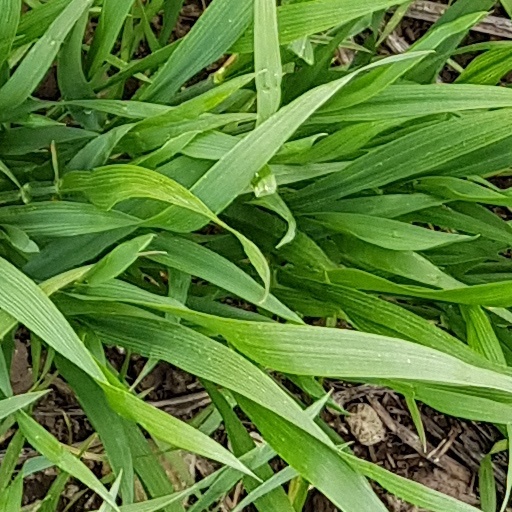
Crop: wheat